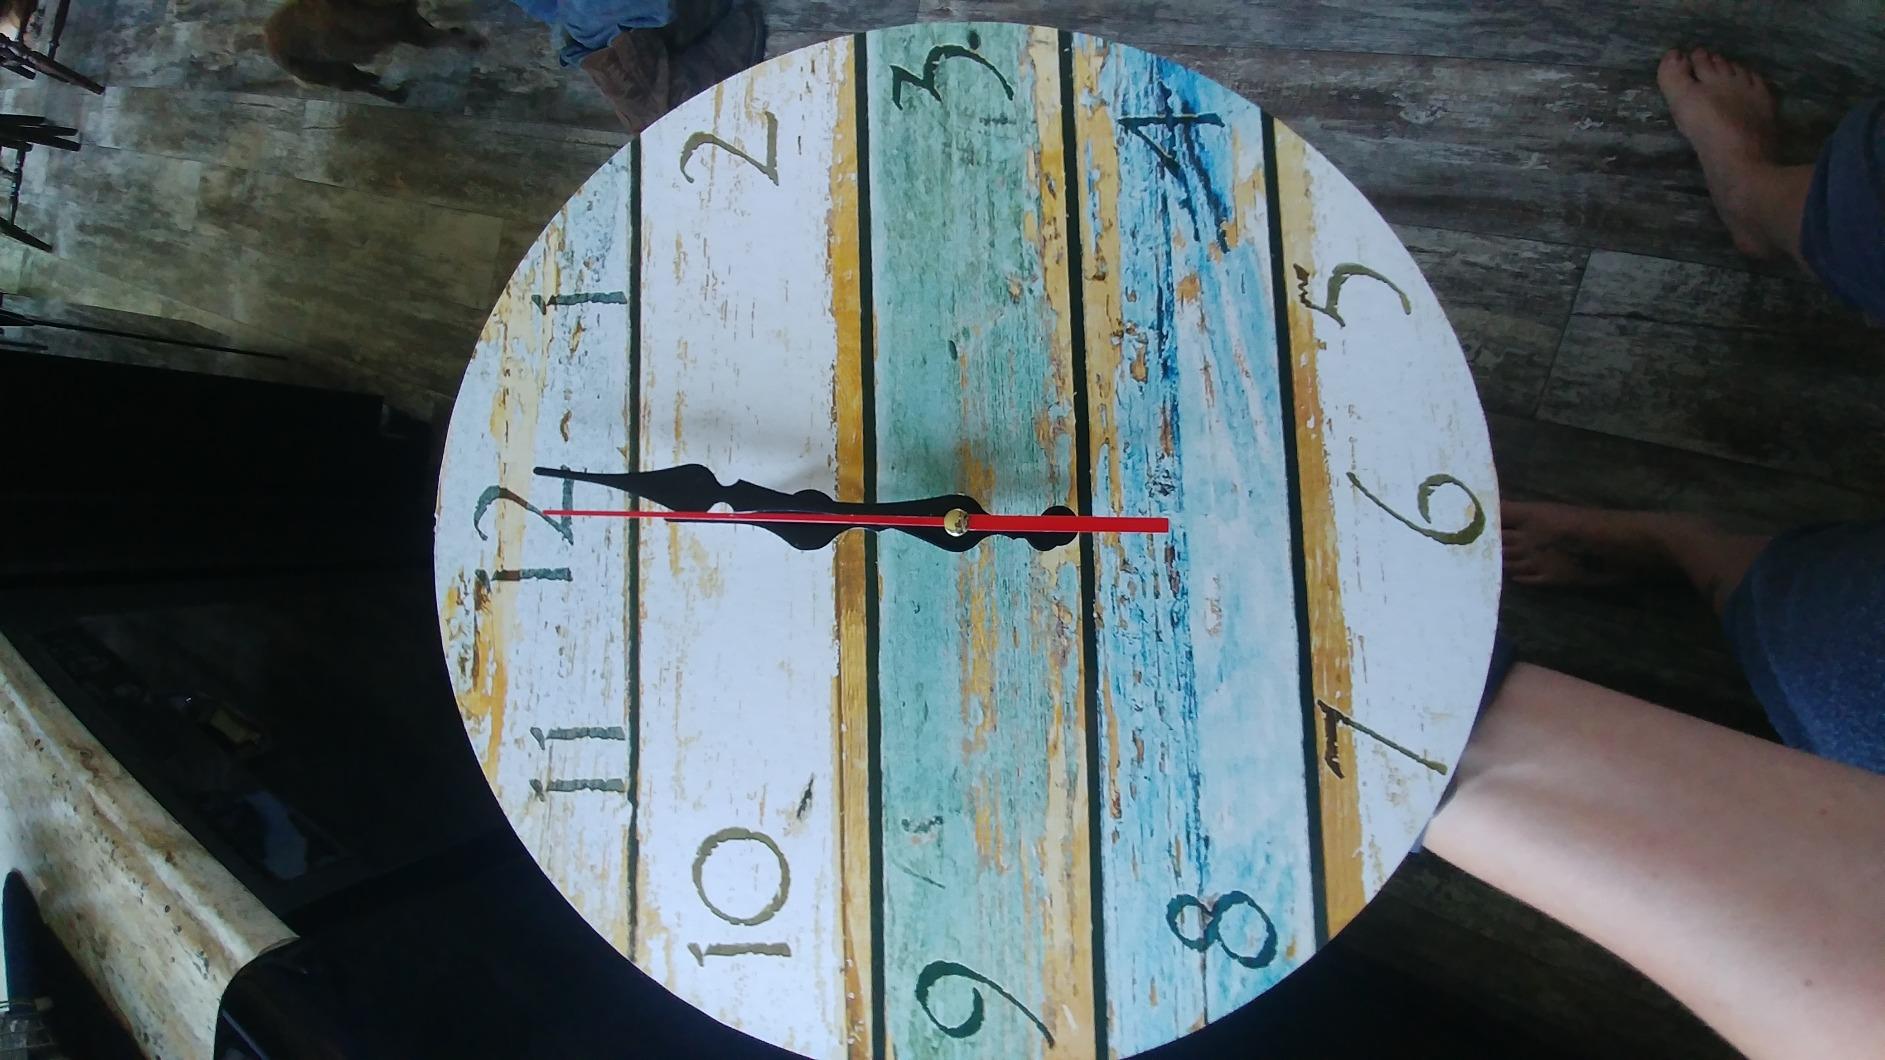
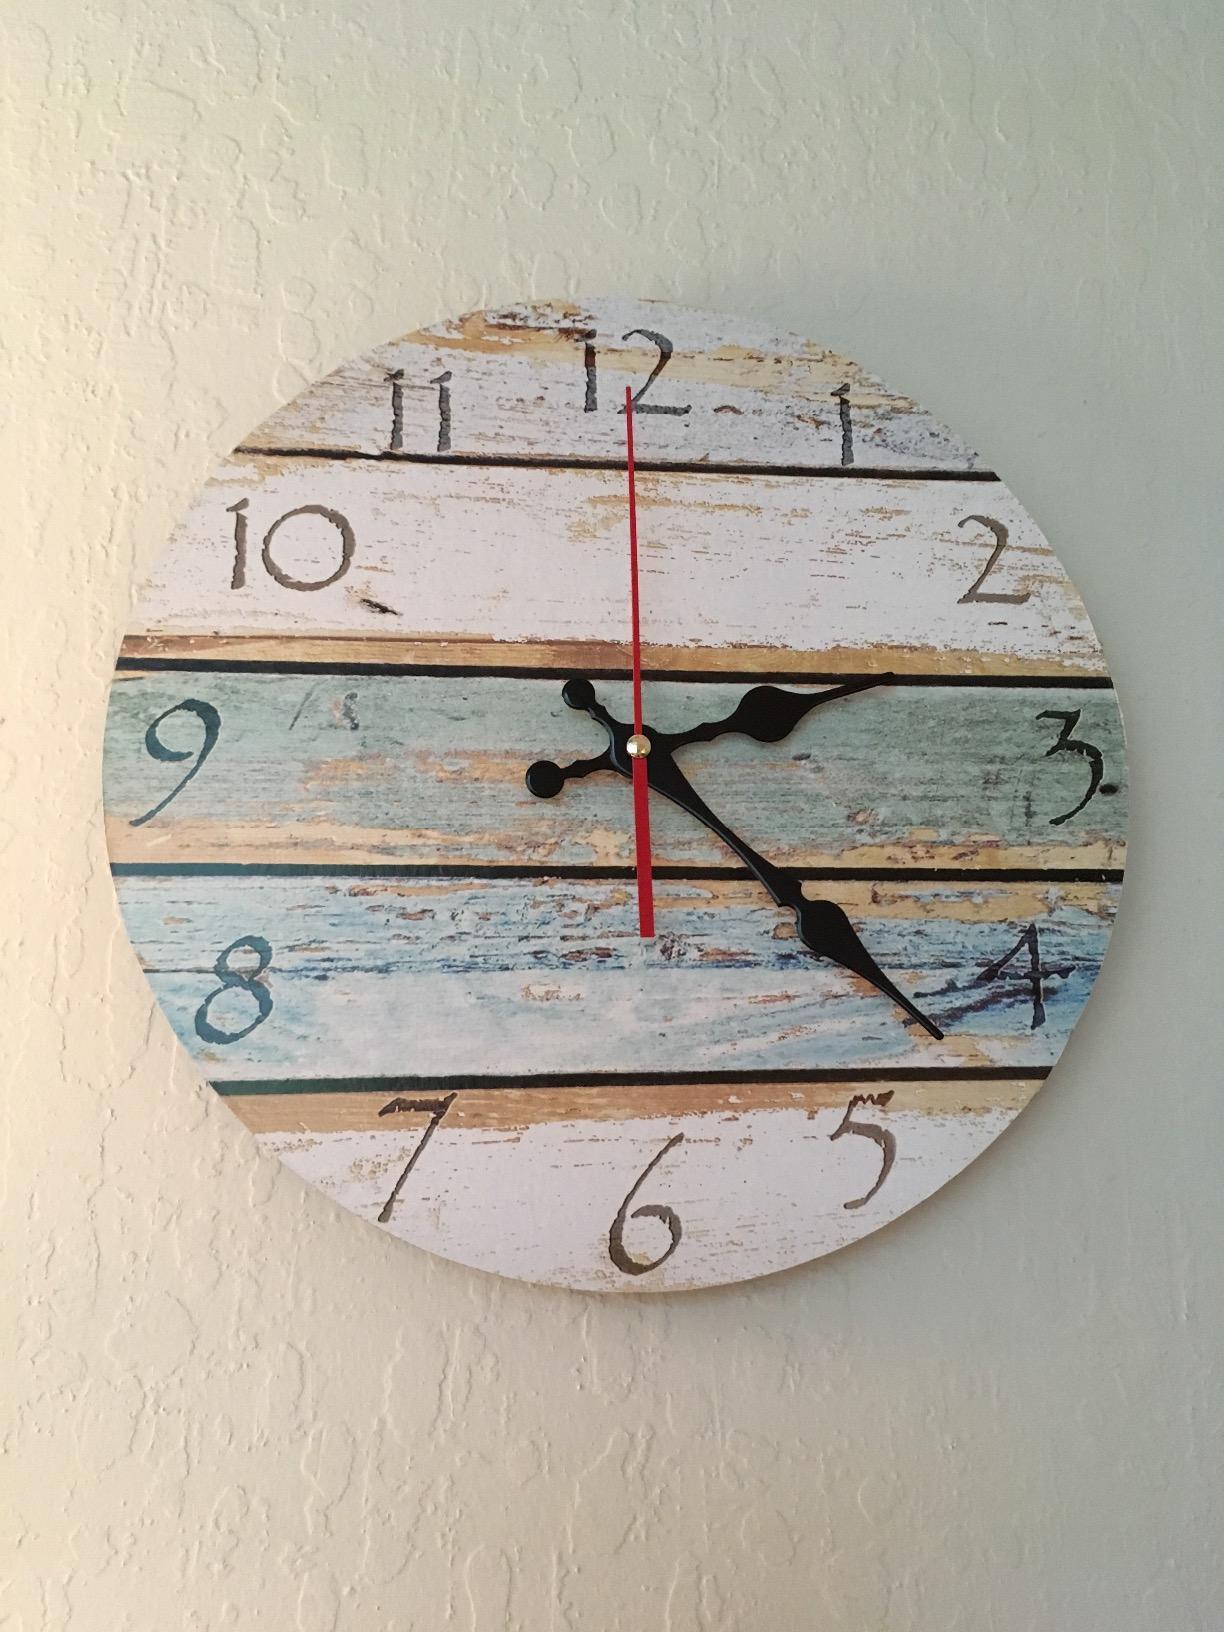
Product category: clock
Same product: yes